Rahmah el Yunusiyah

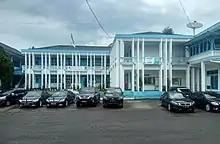
Diniyah Putri school building in 2019

The school continued to gain popularity and by the end of the 1930s had as many as five hundred students. The scholar Audrey Kahin calls "Diniyah Putri" "one of the most successful and influential of the schools for women" in pre-independence Indonesia.